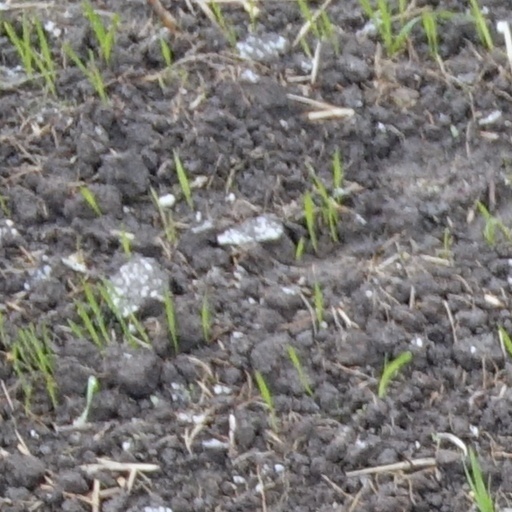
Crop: wheat